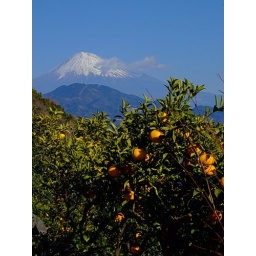
View from &amp;quot;Satta&amp;quot; mountain pass on the &amp;quot;Tokai-do&amp;quot;, old highway that was constructed in &amp;quot;Edo&amp;quot; era.